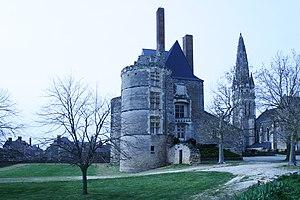
Martigné-Briand est une ancienne commune française située dans le département de Maine-et-Loire, en région Pays de la Loire, devenue le 1ᵉʳ janvier 2017 une commune déléguée de la commune nouvelle de Terranjou.
Le château de Martigné-Briand est un château situé à Martigné-Briand, en France.
Cet article recense les monuments historiques du nord de Maine-et-Loire, en France.